Imperial (automobile)

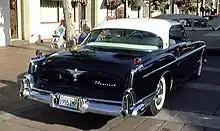
1955 Imperial 2-door hardtop coupe with rear view of free-standing "gunsight" taillights

Initially, the Chrysler Imperial was introduced in 1926 as Chrysler's flagship vehicle for much of its history. It was based on extended-length platforms of the company's full-size cars and competed with the likes of rival Cadillac, Continental, Lincoln, Duesenberg, Pierce Arrow, Cord, and Packard.